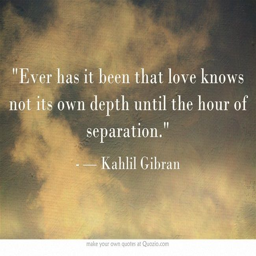
ever has it been that love knows not its own depth until the hour of separation .